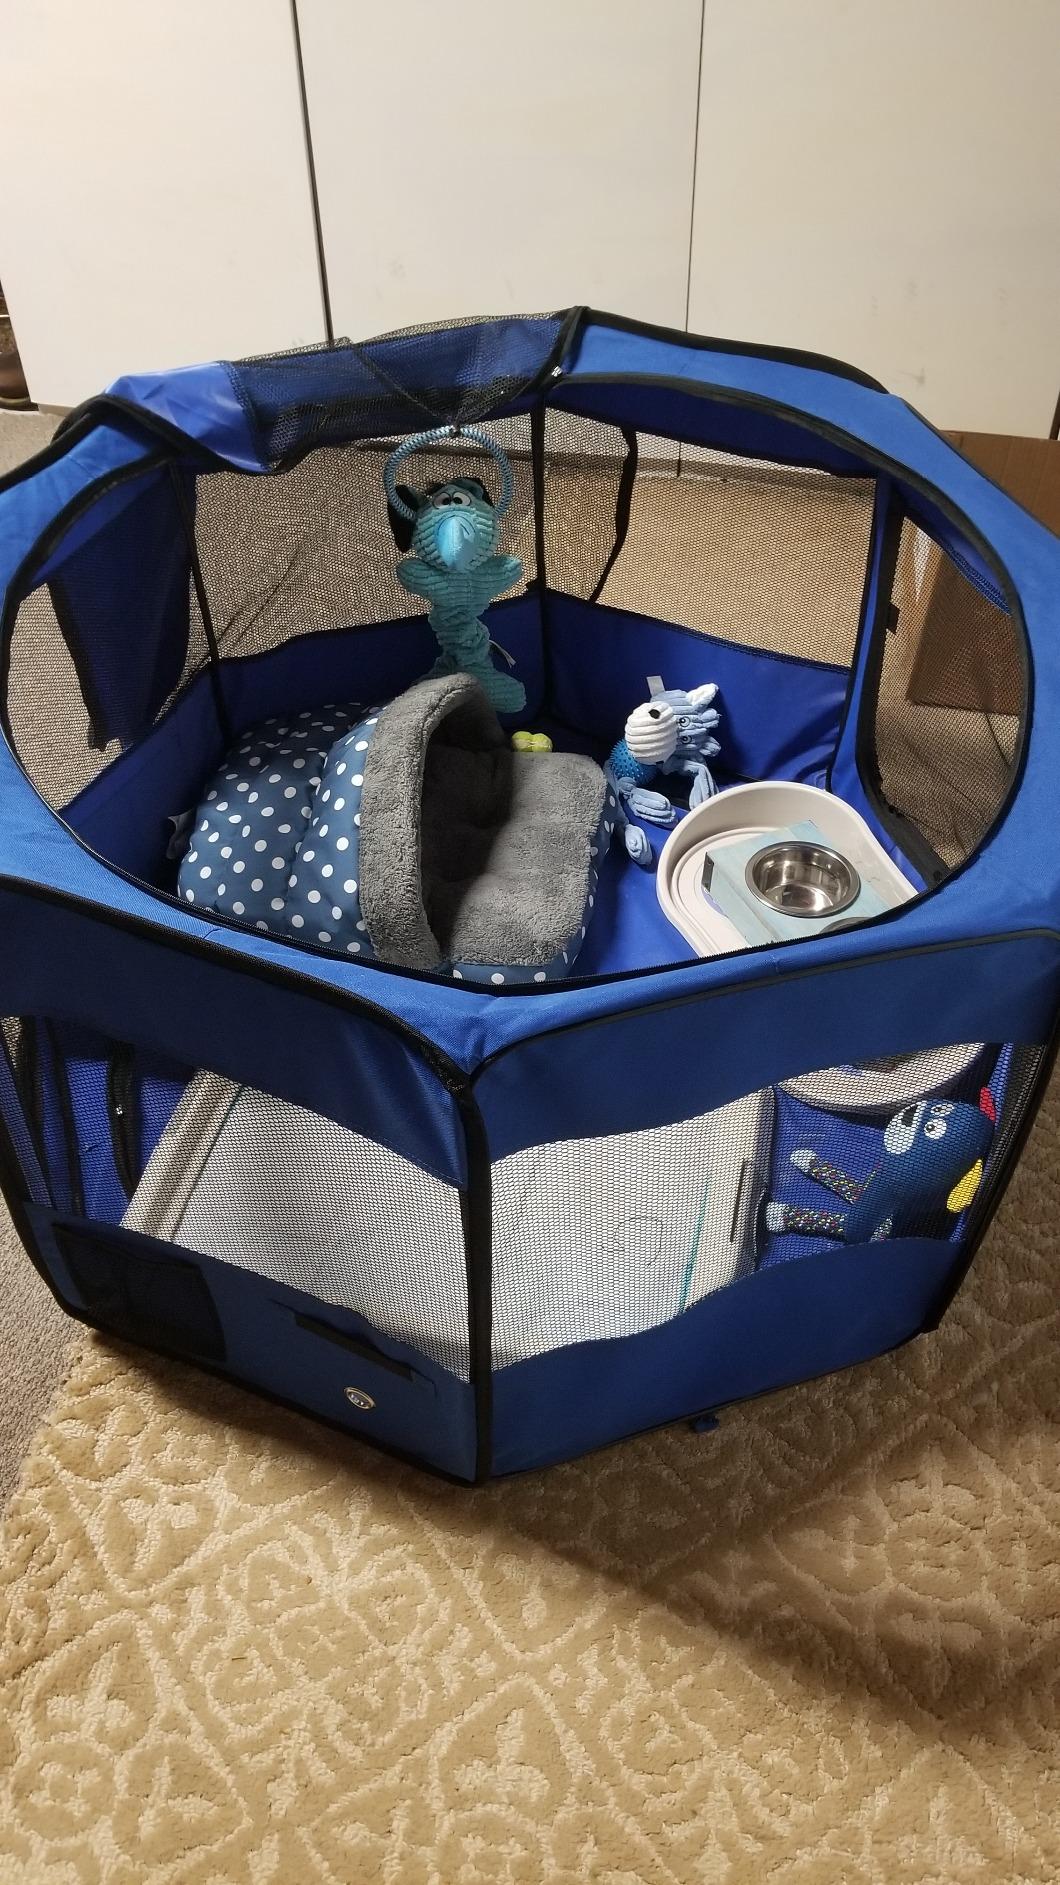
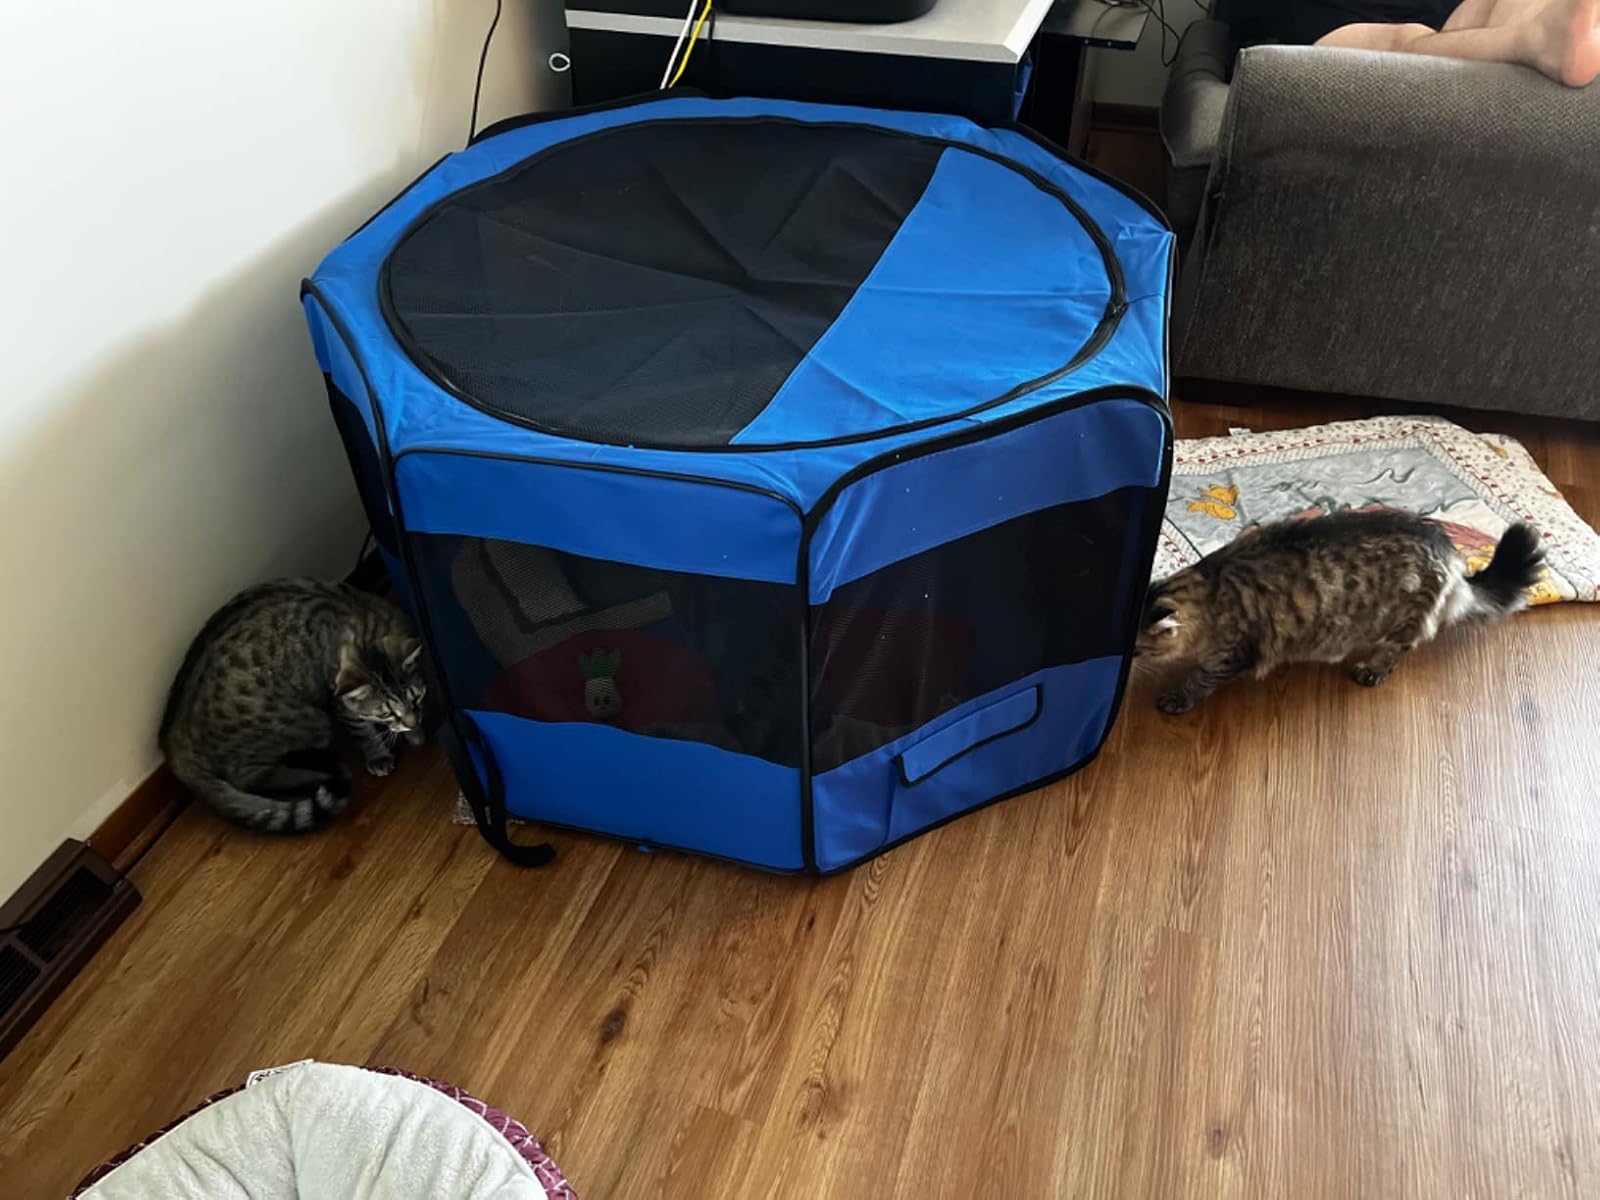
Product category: items_kennel
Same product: yes